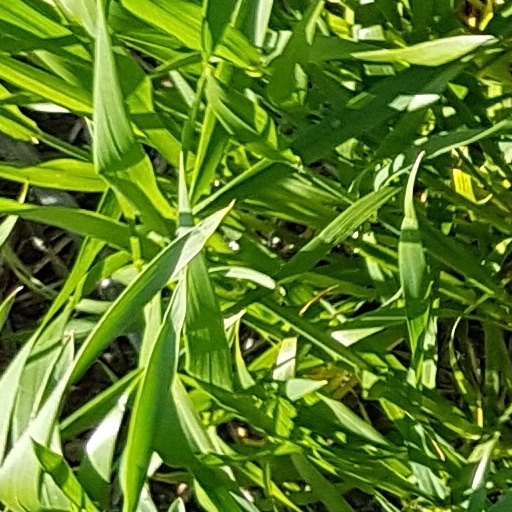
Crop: wheat